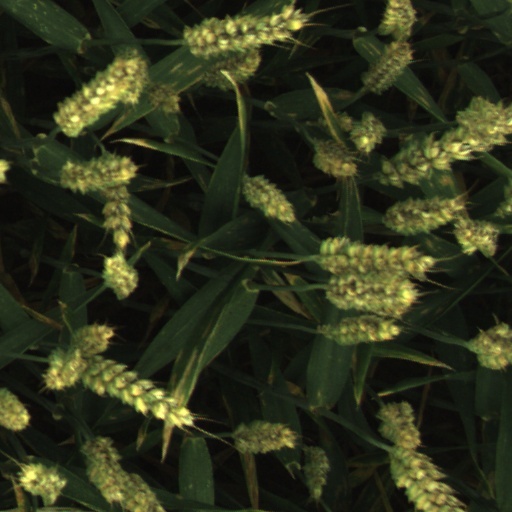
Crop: wheat